Mussel

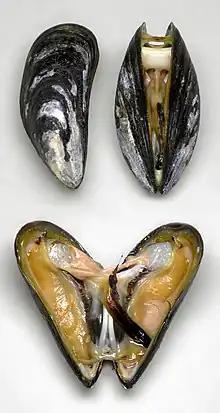
Marine blue mussel, "Mytilus edulis", showing some of the inner anatomy. The white posterior adductor muscle is visible in the upper image, and has been cut in the lower image to allow the valves to open fully.

The mussel's external shell is composed of two hinged halves or "valves". The valves are joined on the outside by a ligament, and are closed when necessary by strong internal muscles (anterior and posterior adductor muscles). Mussel shells carry out a variety of functions, including support for soft tissues, protection from predators and protection against desiccation.